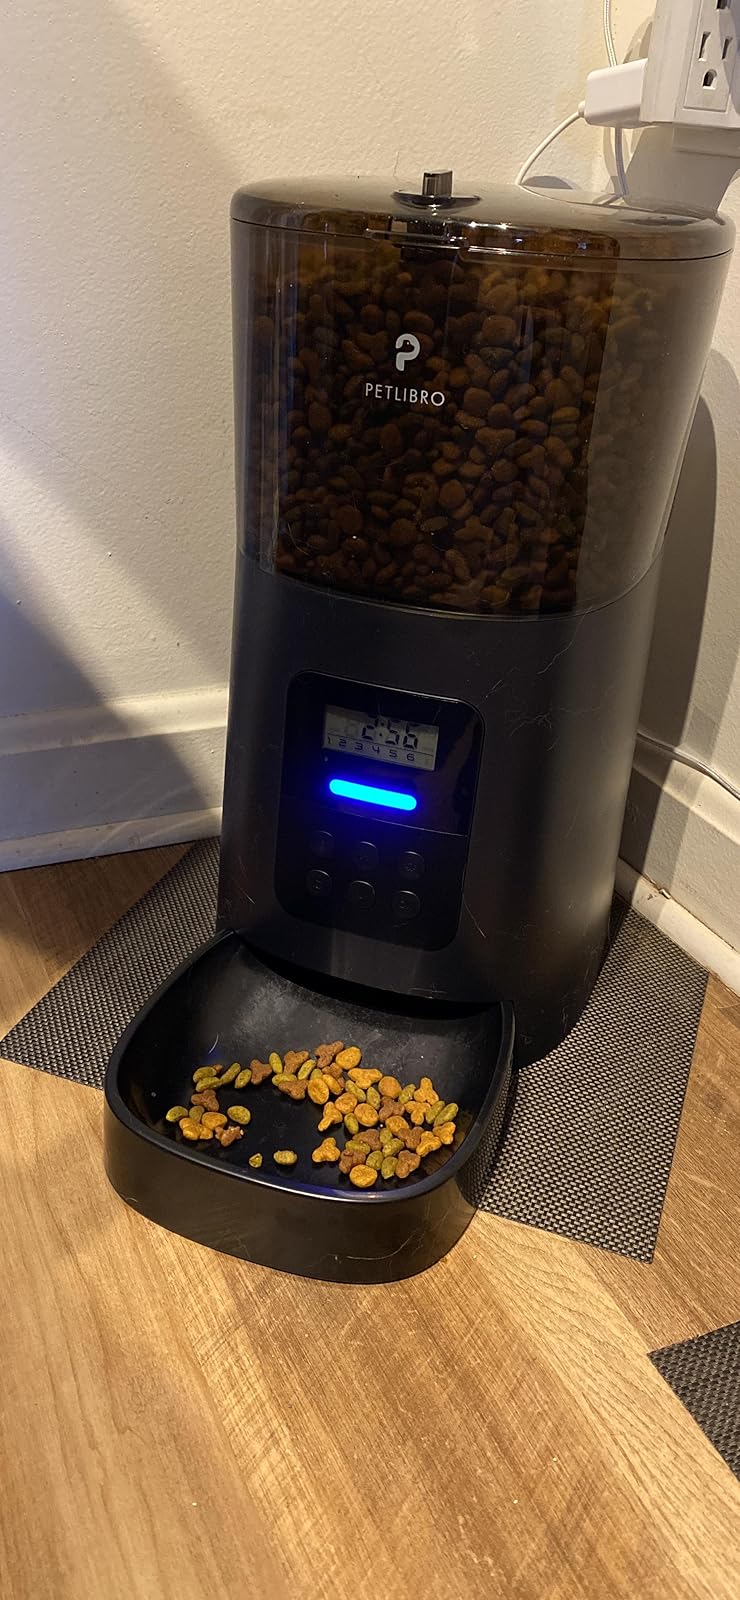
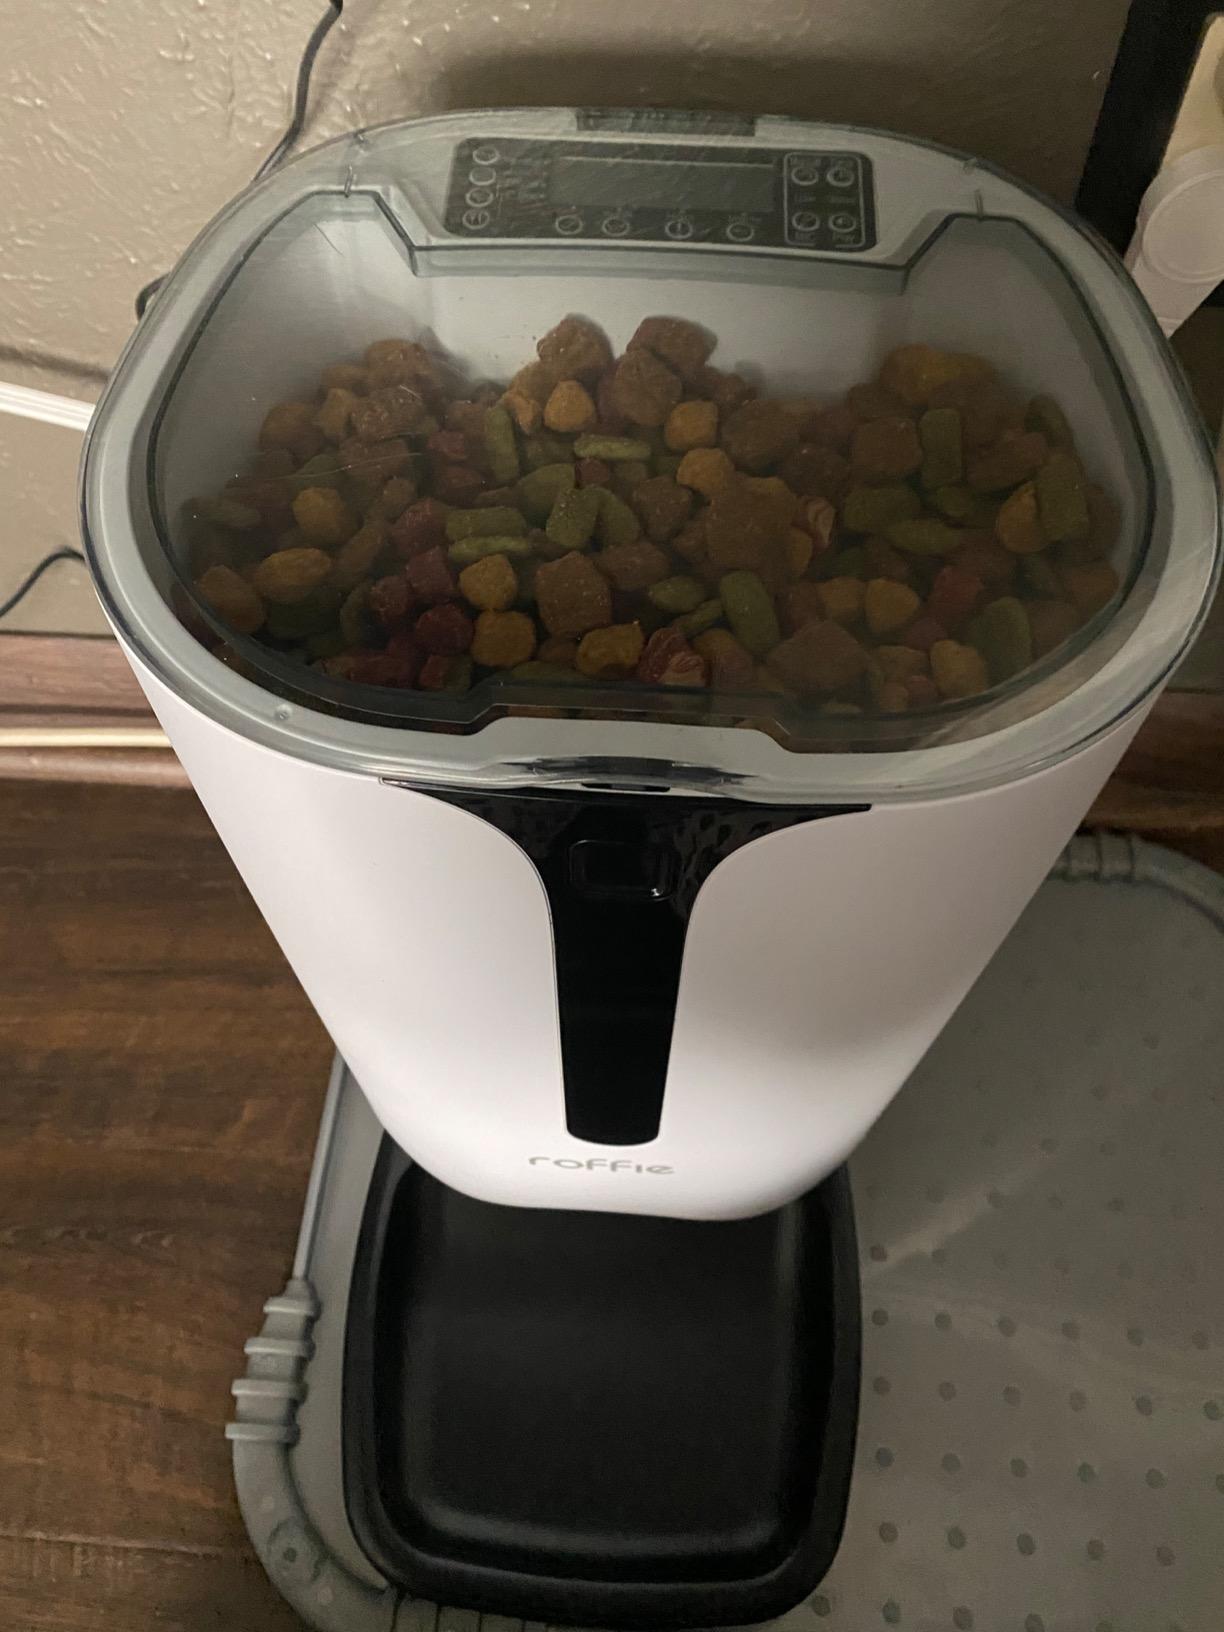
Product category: items_feeder
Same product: no